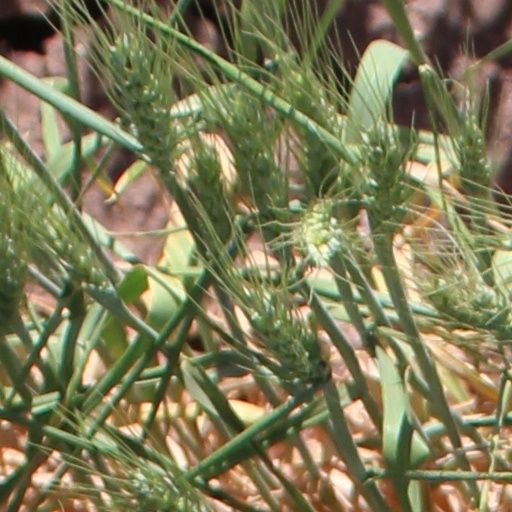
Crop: wheat